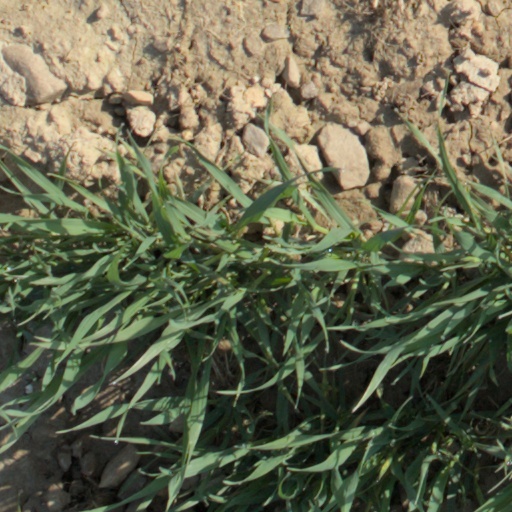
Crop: wheat